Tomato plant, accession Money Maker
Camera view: tilt-top (135 deg); turntable rotation: 120 degrees
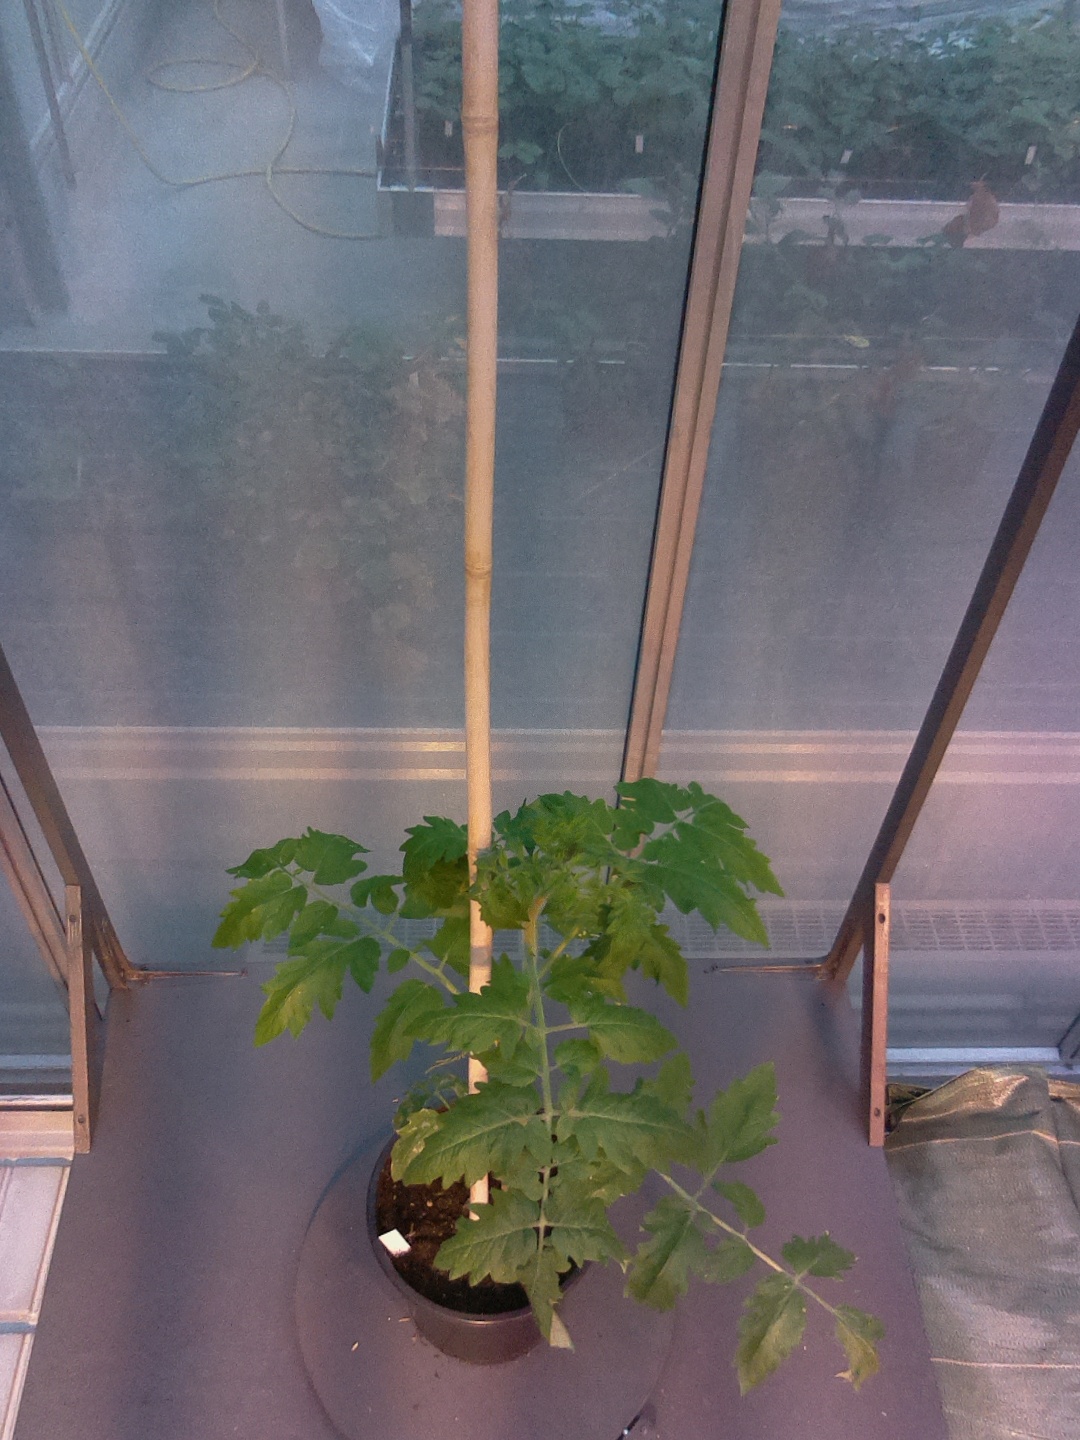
BBCH growth stage 14: 8 of true leaves visible